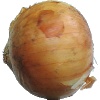
Label: white_onion